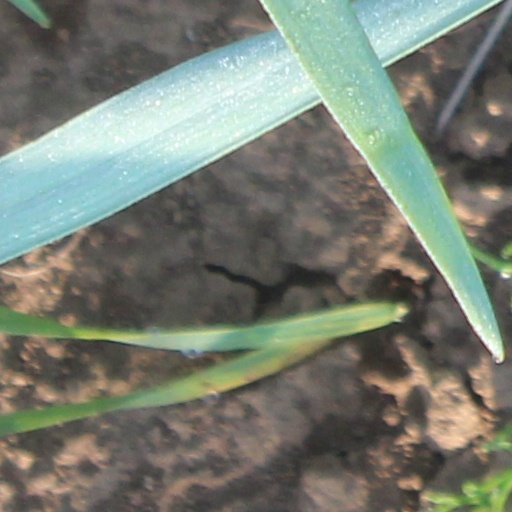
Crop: wheat